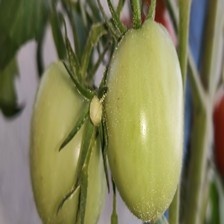
Label: tomato